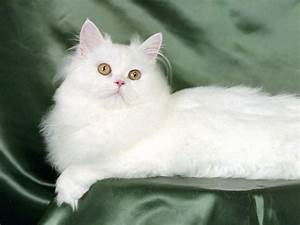
Label: cat